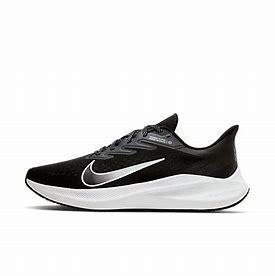
Brand: Nike
Model: Air Zoom Winflo 7